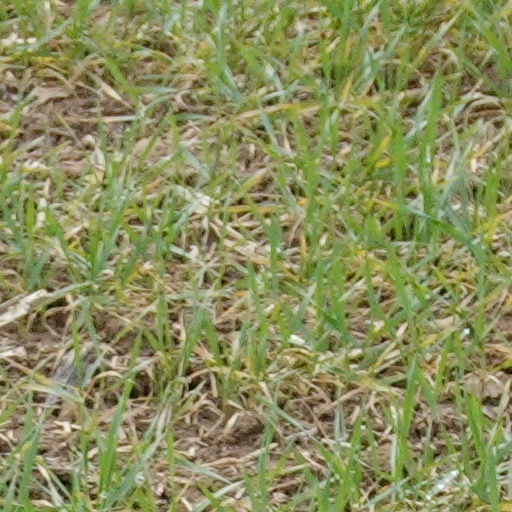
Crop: wheat